Airline

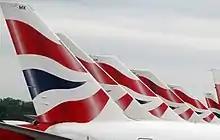
Union Jack tails of British Airways, UK's flag carrier

Although Philippine Airlines (PAL) was officially founded on February 26, 1941, its license to operate as an airliner was derived from merged Philippine Aerial Taxi Company (PATCO) established by mining magnate Emmanuel N. Bachrach on 3 December 1930, making it Asia's oldest scheduled carrier still in operation. Commercial air service commenced three weeks later from Manila to Baguio, making it Asia's first airline route. Bachrach's death in 1937 paved the way for its eventual merger with Philippine Airlines in March 1941 and made it Asia's oldest airline. It is also the oldest airline in Asia still operating under its current name. Bachrach's majority share in PATCO was bought by beer magnate Andres R. Soriano in 1939 upon the advice of General Douglas MacArthur and later merged with newly formed Philippine Airlines with PAL as the surviving entity. Soriano has controlling interest in both airlines before the merger. PAL restarted service on 15 March 1941, with a single Beech Model 18 NPC-54 aircraft, which started its daily services between Manila (from Nielson Field) and Baguio, later to expand with larger aircraft such as the DC-3 and Vickers Viscount.